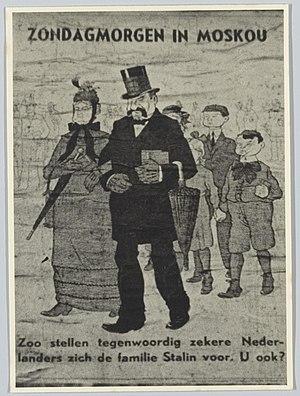
Le Reichskommissariat Niederlande est le régime d'occupation civile mis en place par le Troisième Reich en 1940 dans le cadre de l'occupation allemande des Pays-Bas pendant la Seconde Guerre mondiale.